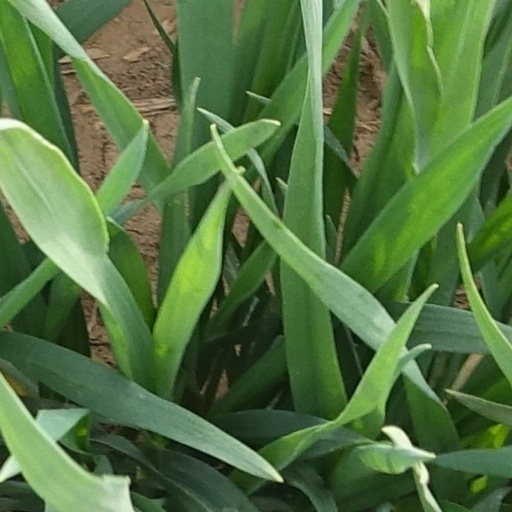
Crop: wheat